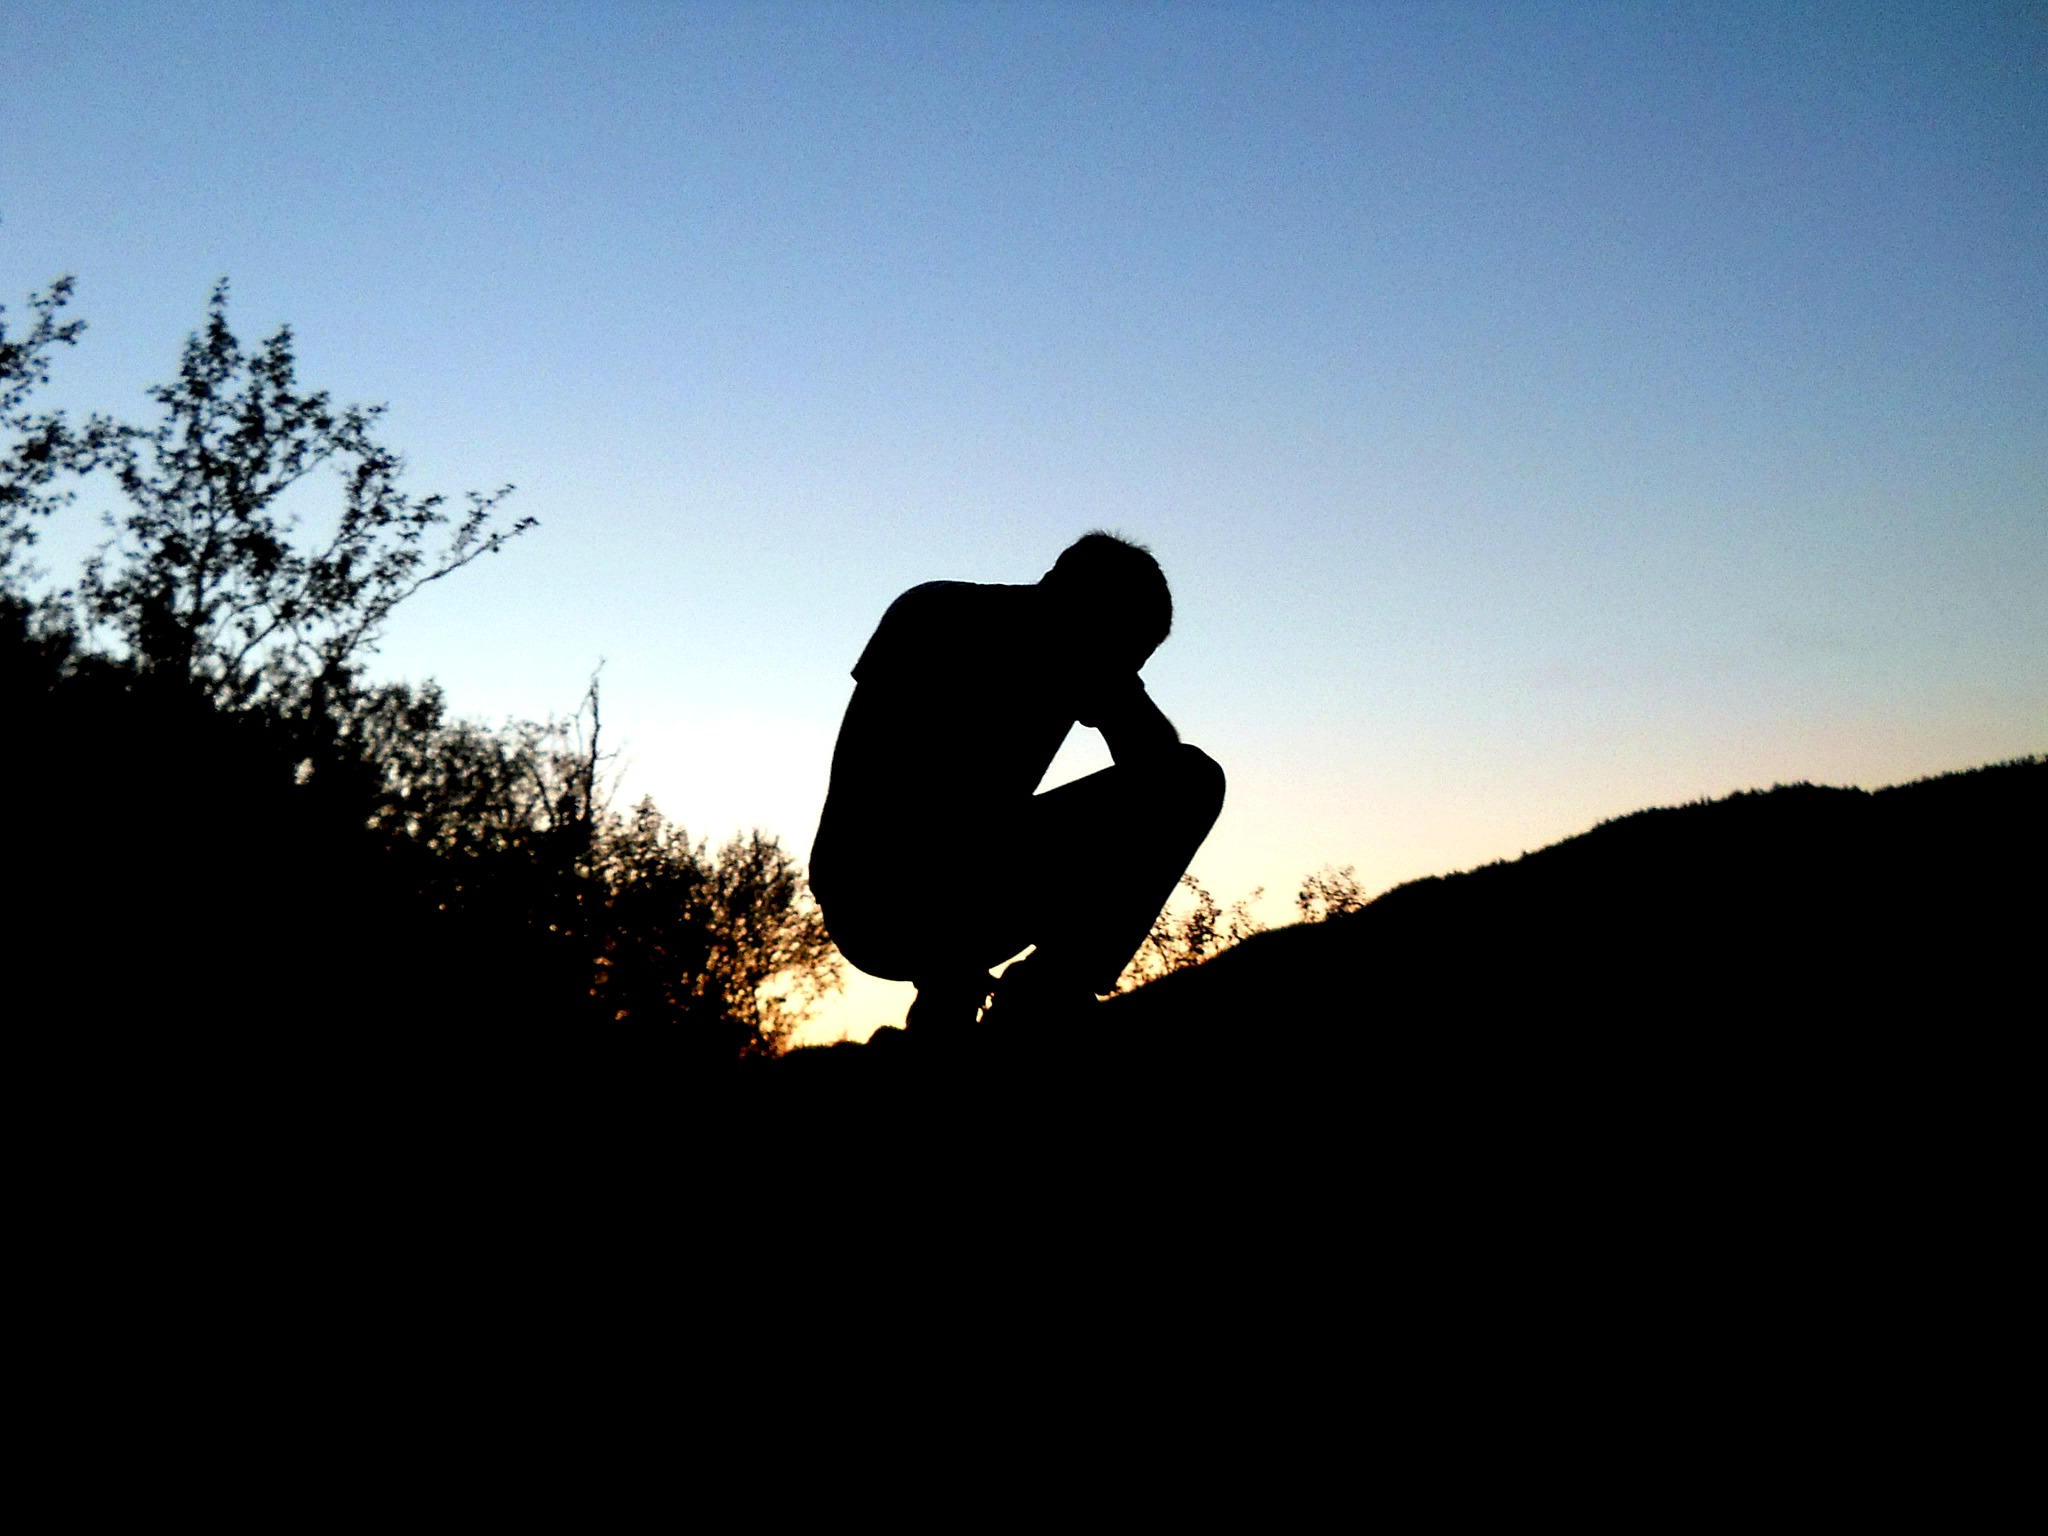
nature, silhouette, light, sky, sunset, sunlight, morning, dark, shadow, contrast, blue, pensive, black, the nature of the, curved, the backlight, squatting, the phantom, prostration, krum